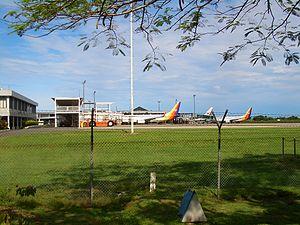
L'aéroport international de Nadi, est un aéroport domestique et international desservant la ville de Nadi, sur Viti Levu la plus grande des îles des Fidji.